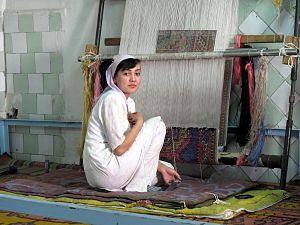
Marguilan ou Marg‘ilon, du temps de l'Empire russe, Marguelan, est une ville de la province de Ferghana, en Ouzbékistan qui se trouve dans la vallée de Ferghana. Elle est située à 12 km au nord-ouest de Ferghana, avec laquelle elle forme une grande agglomération de plus de 500 000 habitants, et à 223 km au sud-est de Tachkent. Sa population s'élevait à 145 000 habitants en 1994 et à 291 713 habitants en 2013.